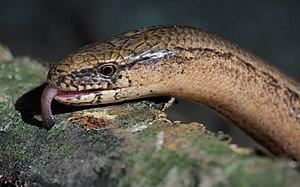
Anguis fragilis est une espèce de sauriens de la famille des Anguidae. Cette espèce de lézard apode est appelée Orvet, Orvet fragile ou Orvet commun.